Hindlow railway station

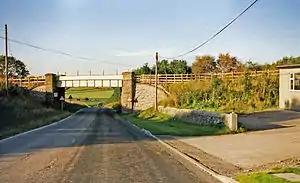
Location of Hindlow station (1999)

Hindlow railway station was opened for goods in 1833 near to Hindlow near King Sterndale to the south east of Buxton, Derbyshire on the Cromford and High Peak Railway (which ran from Whaley Bridge to Cromford) and the LNWR line to Ashbourne and the south.